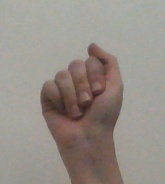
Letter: saad